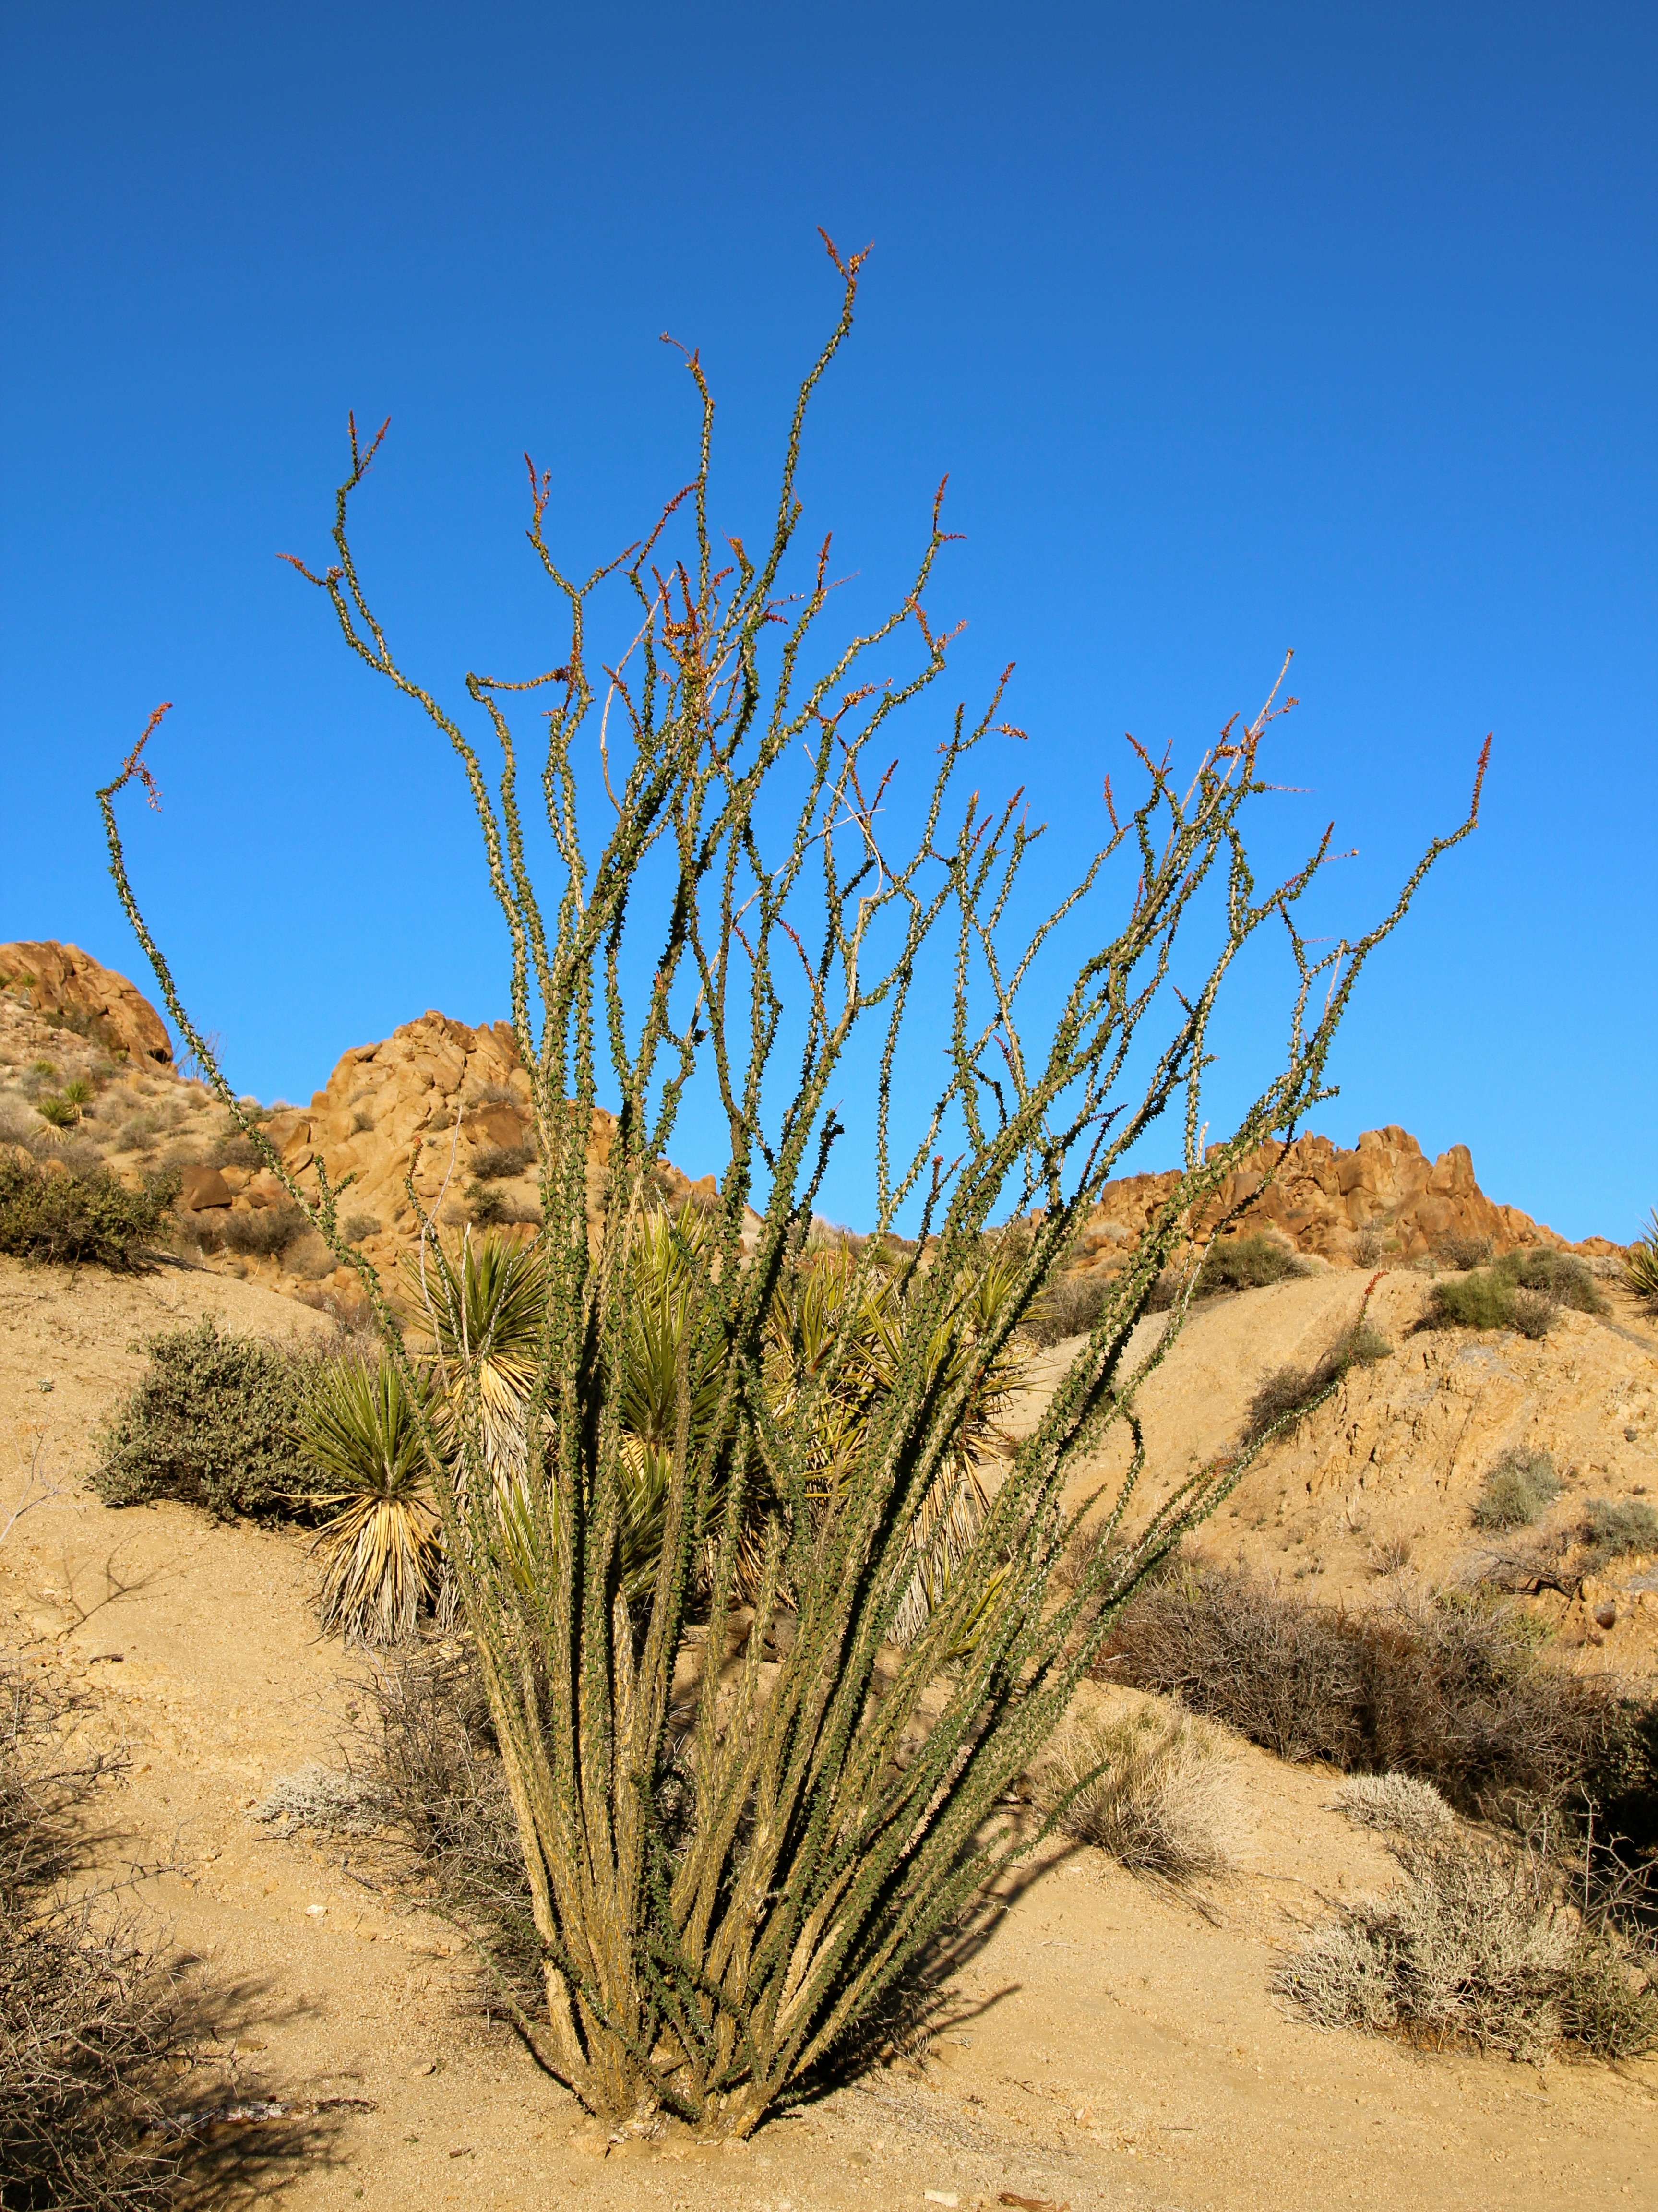
landscape, tree, grass, sand, plant, prairie, desert, flower, soil, flora, savanna, grassland, habitat, ocotillo, ecosystem, coachwhip, steppe, joshua tree national park, flowering plant, fouquieria splendens, desert coral, jacob's staff, jacob cactus, vine cactus, natural environment, aeolian landform, grass family, woody plant